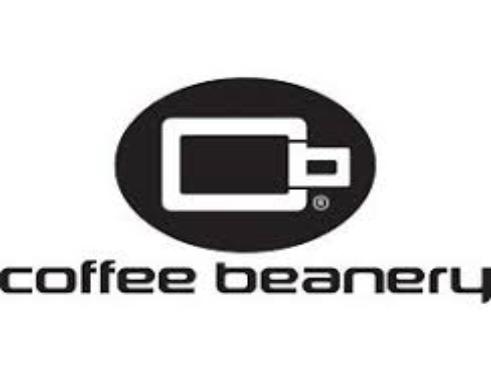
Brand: Coffee Beanery
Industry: Food